Konrad von Tegerfelden

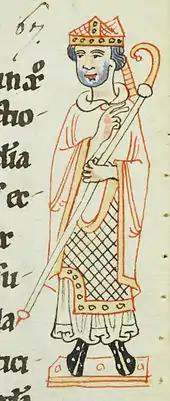
A drawing of Konrad from the cartulary of Weissenau Abbey

Konrad von Tegerfelden (died 19 February 1233) was the bishop of Constance (as Konrad II) from 1208 until his death. He belonged to the noble , being the son of Luitpold II and Hedwig.